Paul König

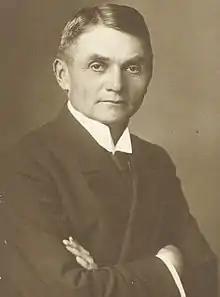
Paul König.

Paul Liebrecht König (March 20, 1867 – September 9, 1933) was a sailor and business executive. The son of a clergyman, married to an English wife from whom he separated for the duration of the war, he is most known for two visits he made to the United States in 1916 as captain of the merchant submarine "U-Deutschland".